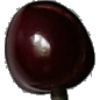
Label: Cherry 1